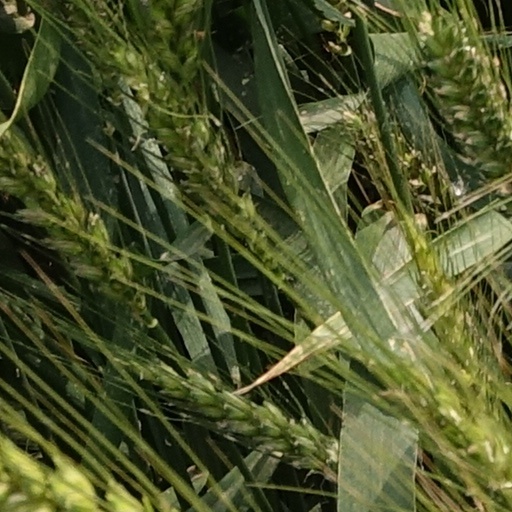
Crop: wheat